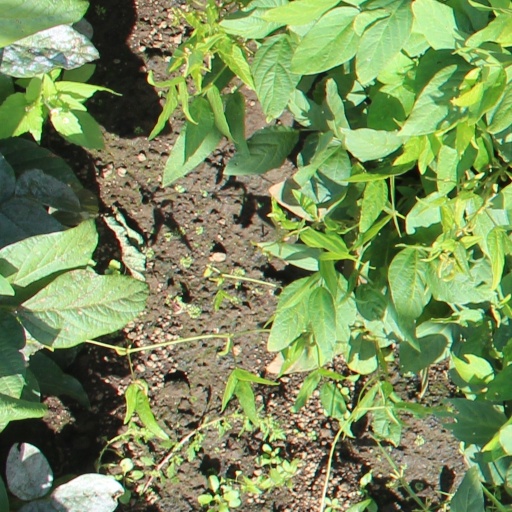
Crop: soybean